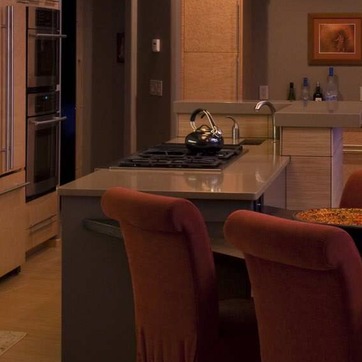
Material: polishedstone